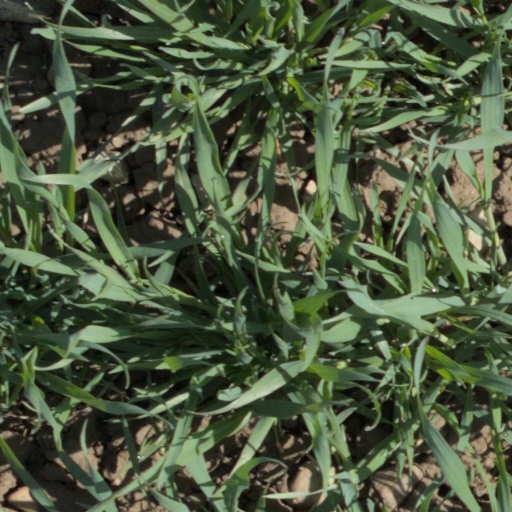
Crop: wheat